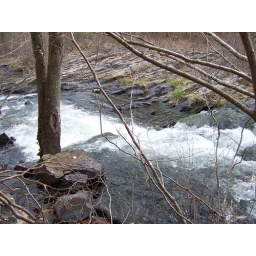
This was my first time to fish for trout in a river - it's fun!